2022 Maltese general election

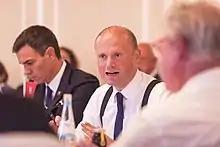
Joseph Muscat served as prime minister of Malta from 2013 until his resignation in 2020.

The previous election, which was held in June 2017, saw the Labour Party, which has governed the country since 2013, receive 55% of the popular vote and win 37 out of 67 seats in the House of Representatives. Despite the allegations of corruption towards Joseph Muscat, who had served as Prime Minister of Malta since 2013, the confidence of the government was renewed in this election. Following the election, Simon Busuttil resigned as leader of the Nationalist Party, and was replaced by Adrian Delia. Daphne Caruana Galizia, a writer and anti-corruption activist who exposed Labour Party politicians Konrad Mizzi and Keith Schembri after being named in the Panama Papers leak, was assassinated in October 2017 in a car bomb attack. The assassination eventually culminated into a political crisis that reached its peak during 2019. Subsequently, mass protests were organised between November 2019 and January 2020 in Malta and among the Maltese diaspora internationally. Muscat announced his resignation in December 2019, which took effect the following month. He remained in the House as a backbencher, but resigned in October 2020.